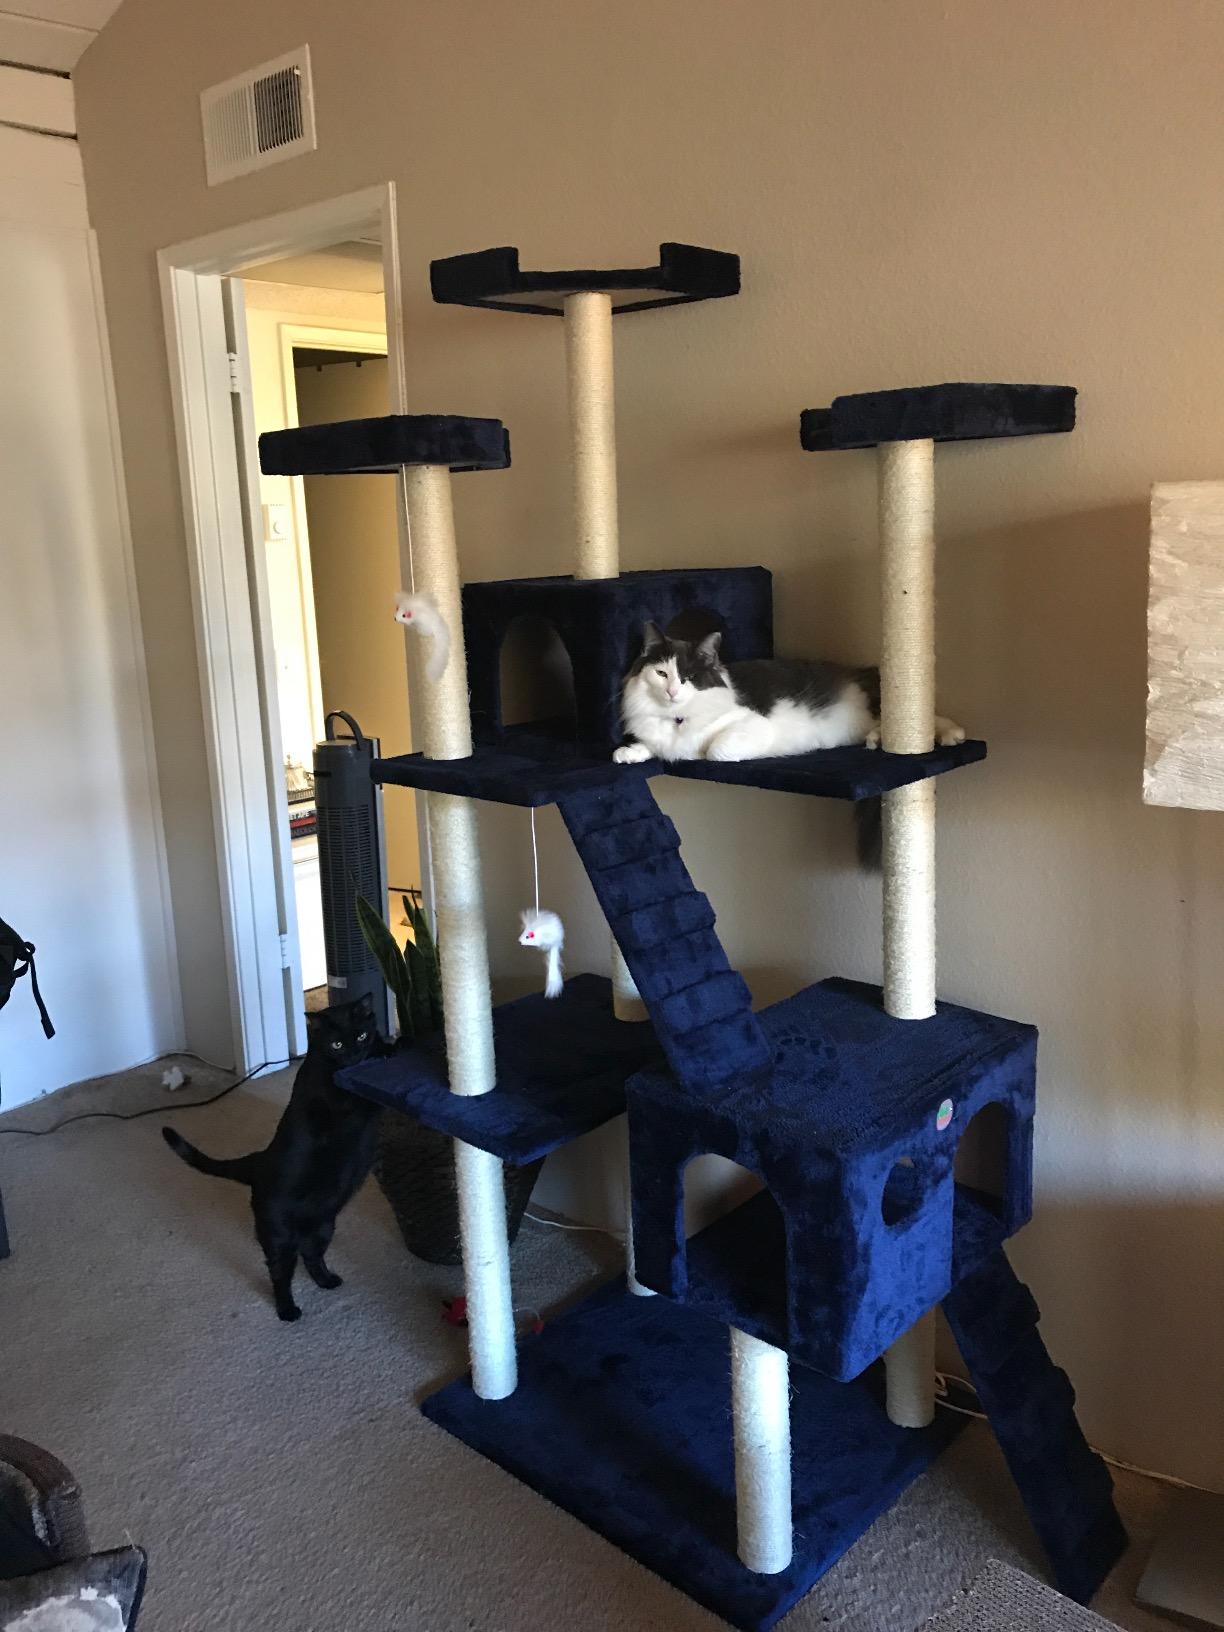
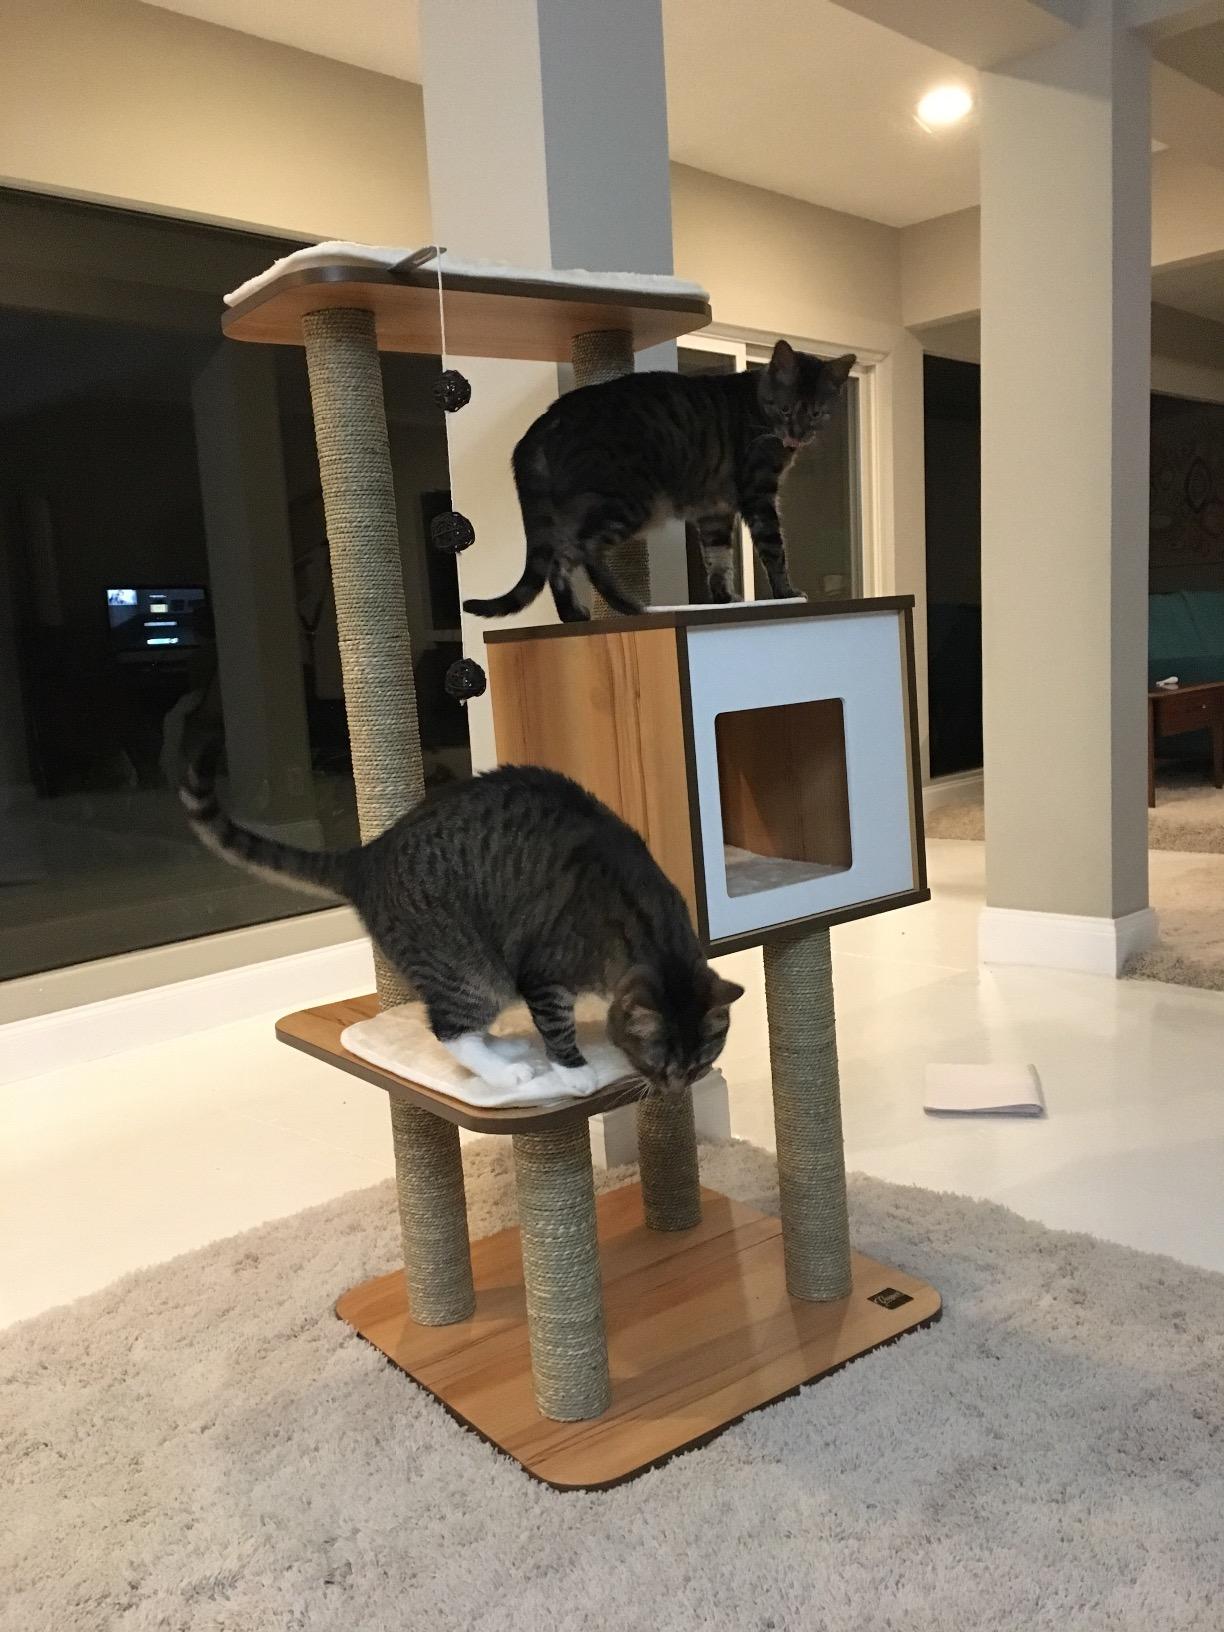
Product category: items_cat tree
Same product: no